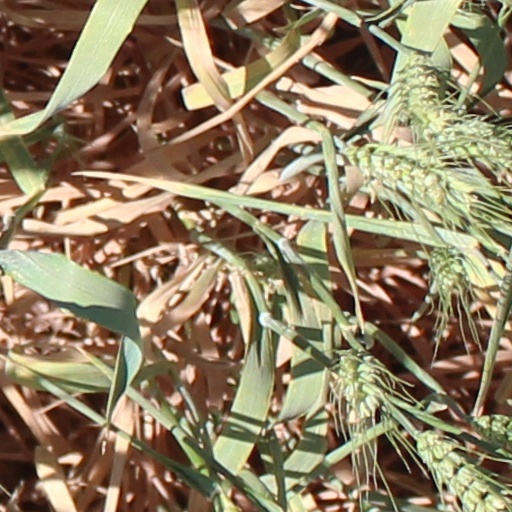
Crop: wheat